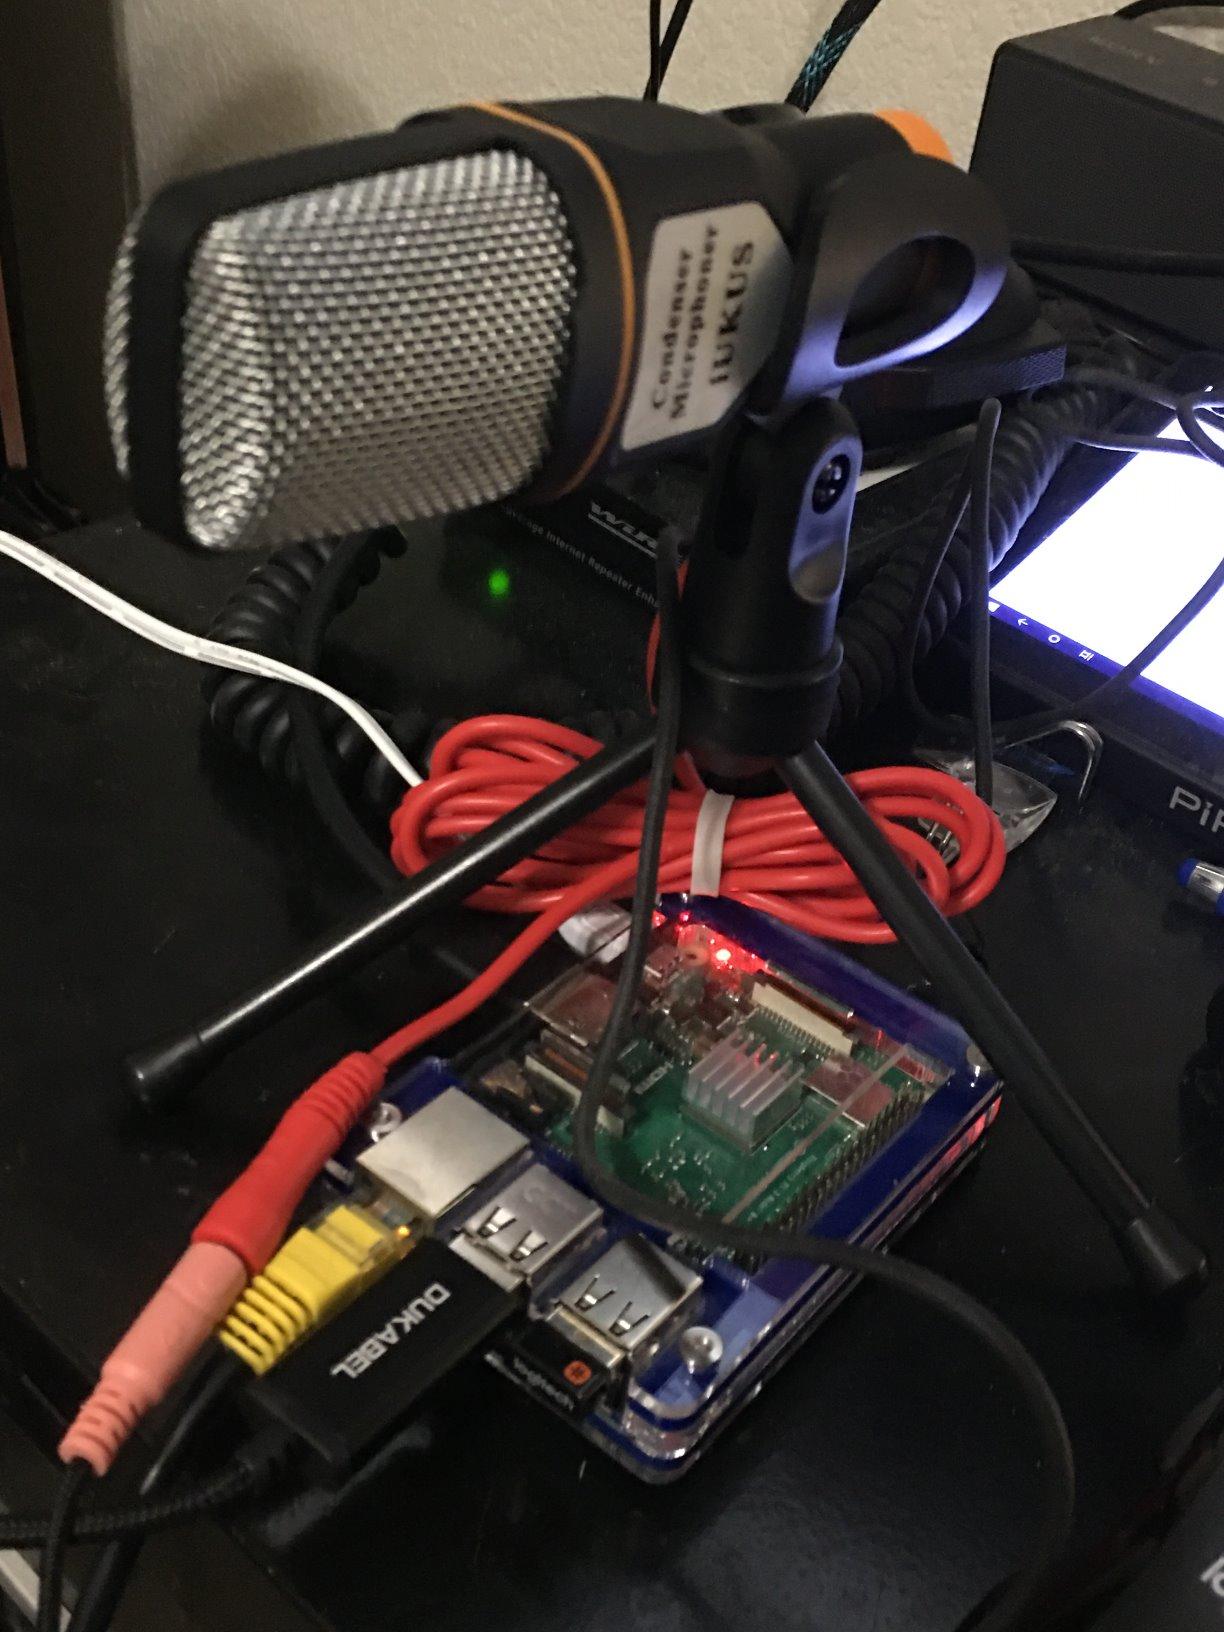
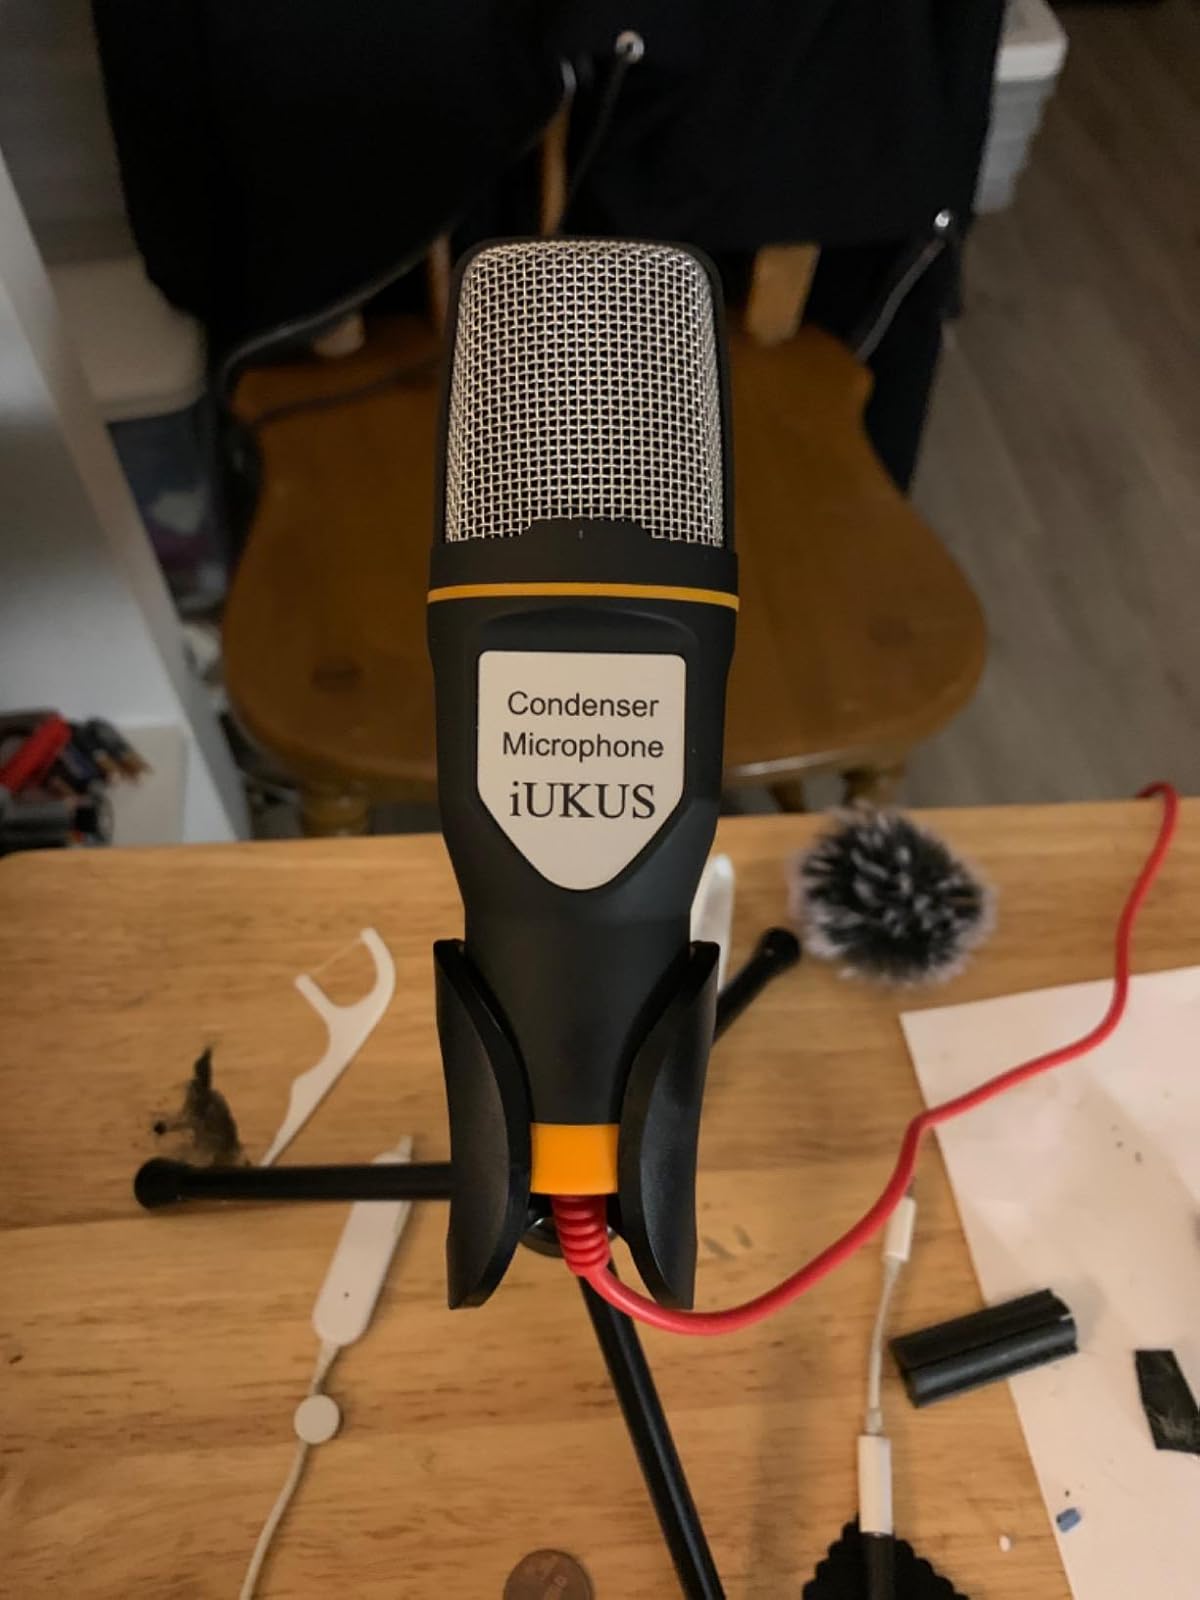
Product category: microphone
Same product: yes